The Hoopers

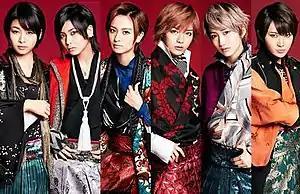
The Hooper's Group Image. From left to right: Makoto, Haruki, Sena, Mirai, Cecil and Tsubasa

THE HOOPERS (ザ・フーパーズ) are a Japanese pop group. They assume a tomboy style, inspired by the Takarazuka Revue. The group is under Universal Music Japan. Twelve out of five thousand participants were chosen through Fudanjuku's 'Next Generation Audition'. Seven of the chosen participants went on to form The Hoopers, and the remaining five formed AXELL. The Hoopers debuted on March 4, 2015, with 'Loving You' (イトシコイシ君恋シ）(Itoshi koishi kimi koishi). Their eighth member Cecil (who is also an Axell member) was introduced on their single 'Passionate Love' as a permanent member. Later in 2015 they held the Ikemen Audition, where they selected 6 people to become members of Little Hoop (they are described as apprentice members for The Hoopers). Lee of AXELL and Noa of little HOOP joined the group as new members on June 25, 2017, and on July 28, 2017, They released their new single 'Shamrock'. They disbanded on January 25, 2019, with a concert at Kanda Myojin Hall.